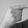
ASL letter: G